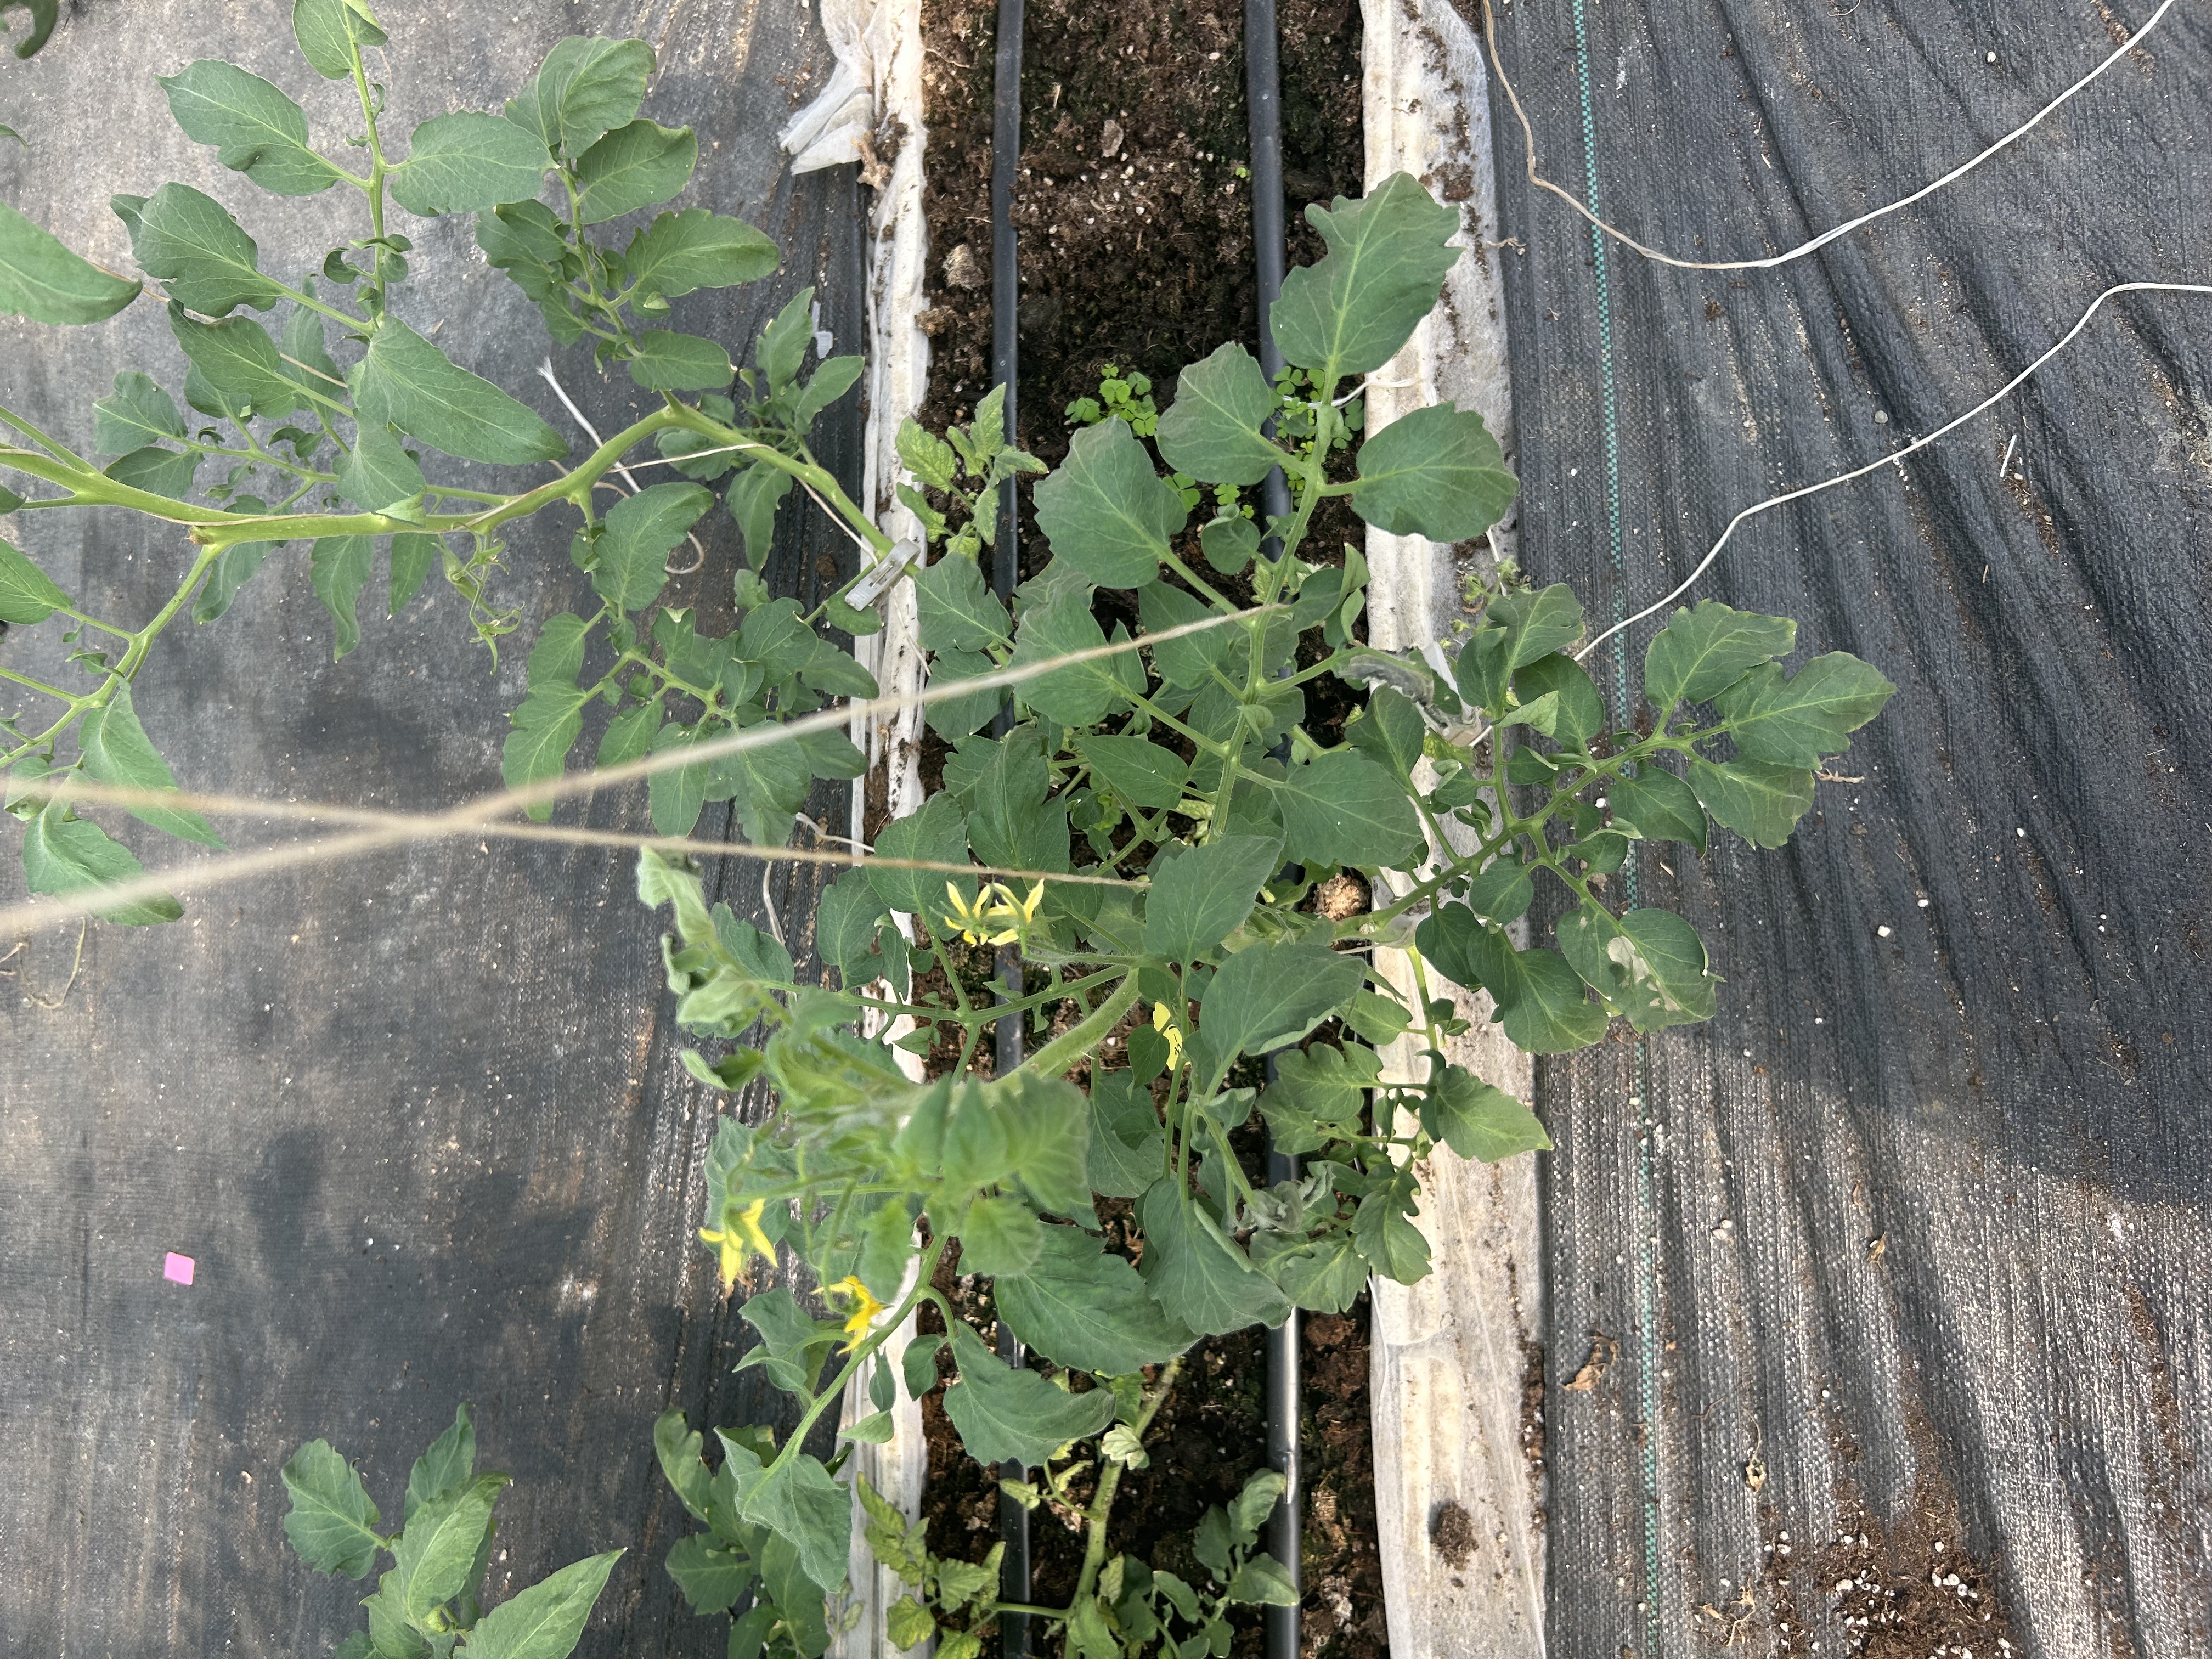
Disease: Wilt